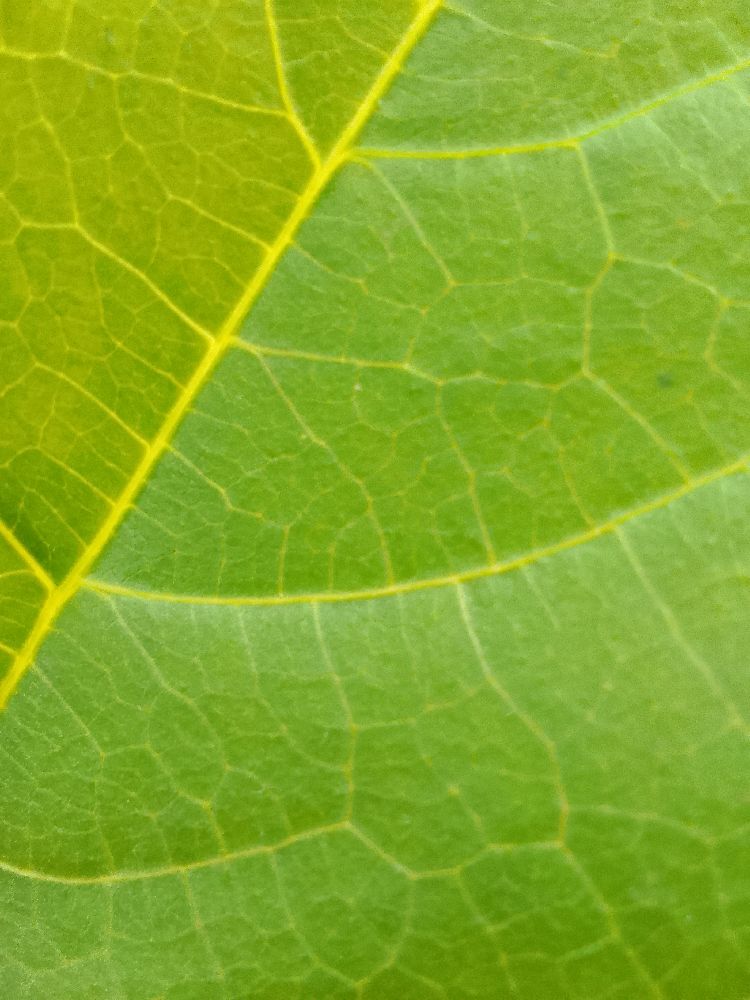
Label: healthy